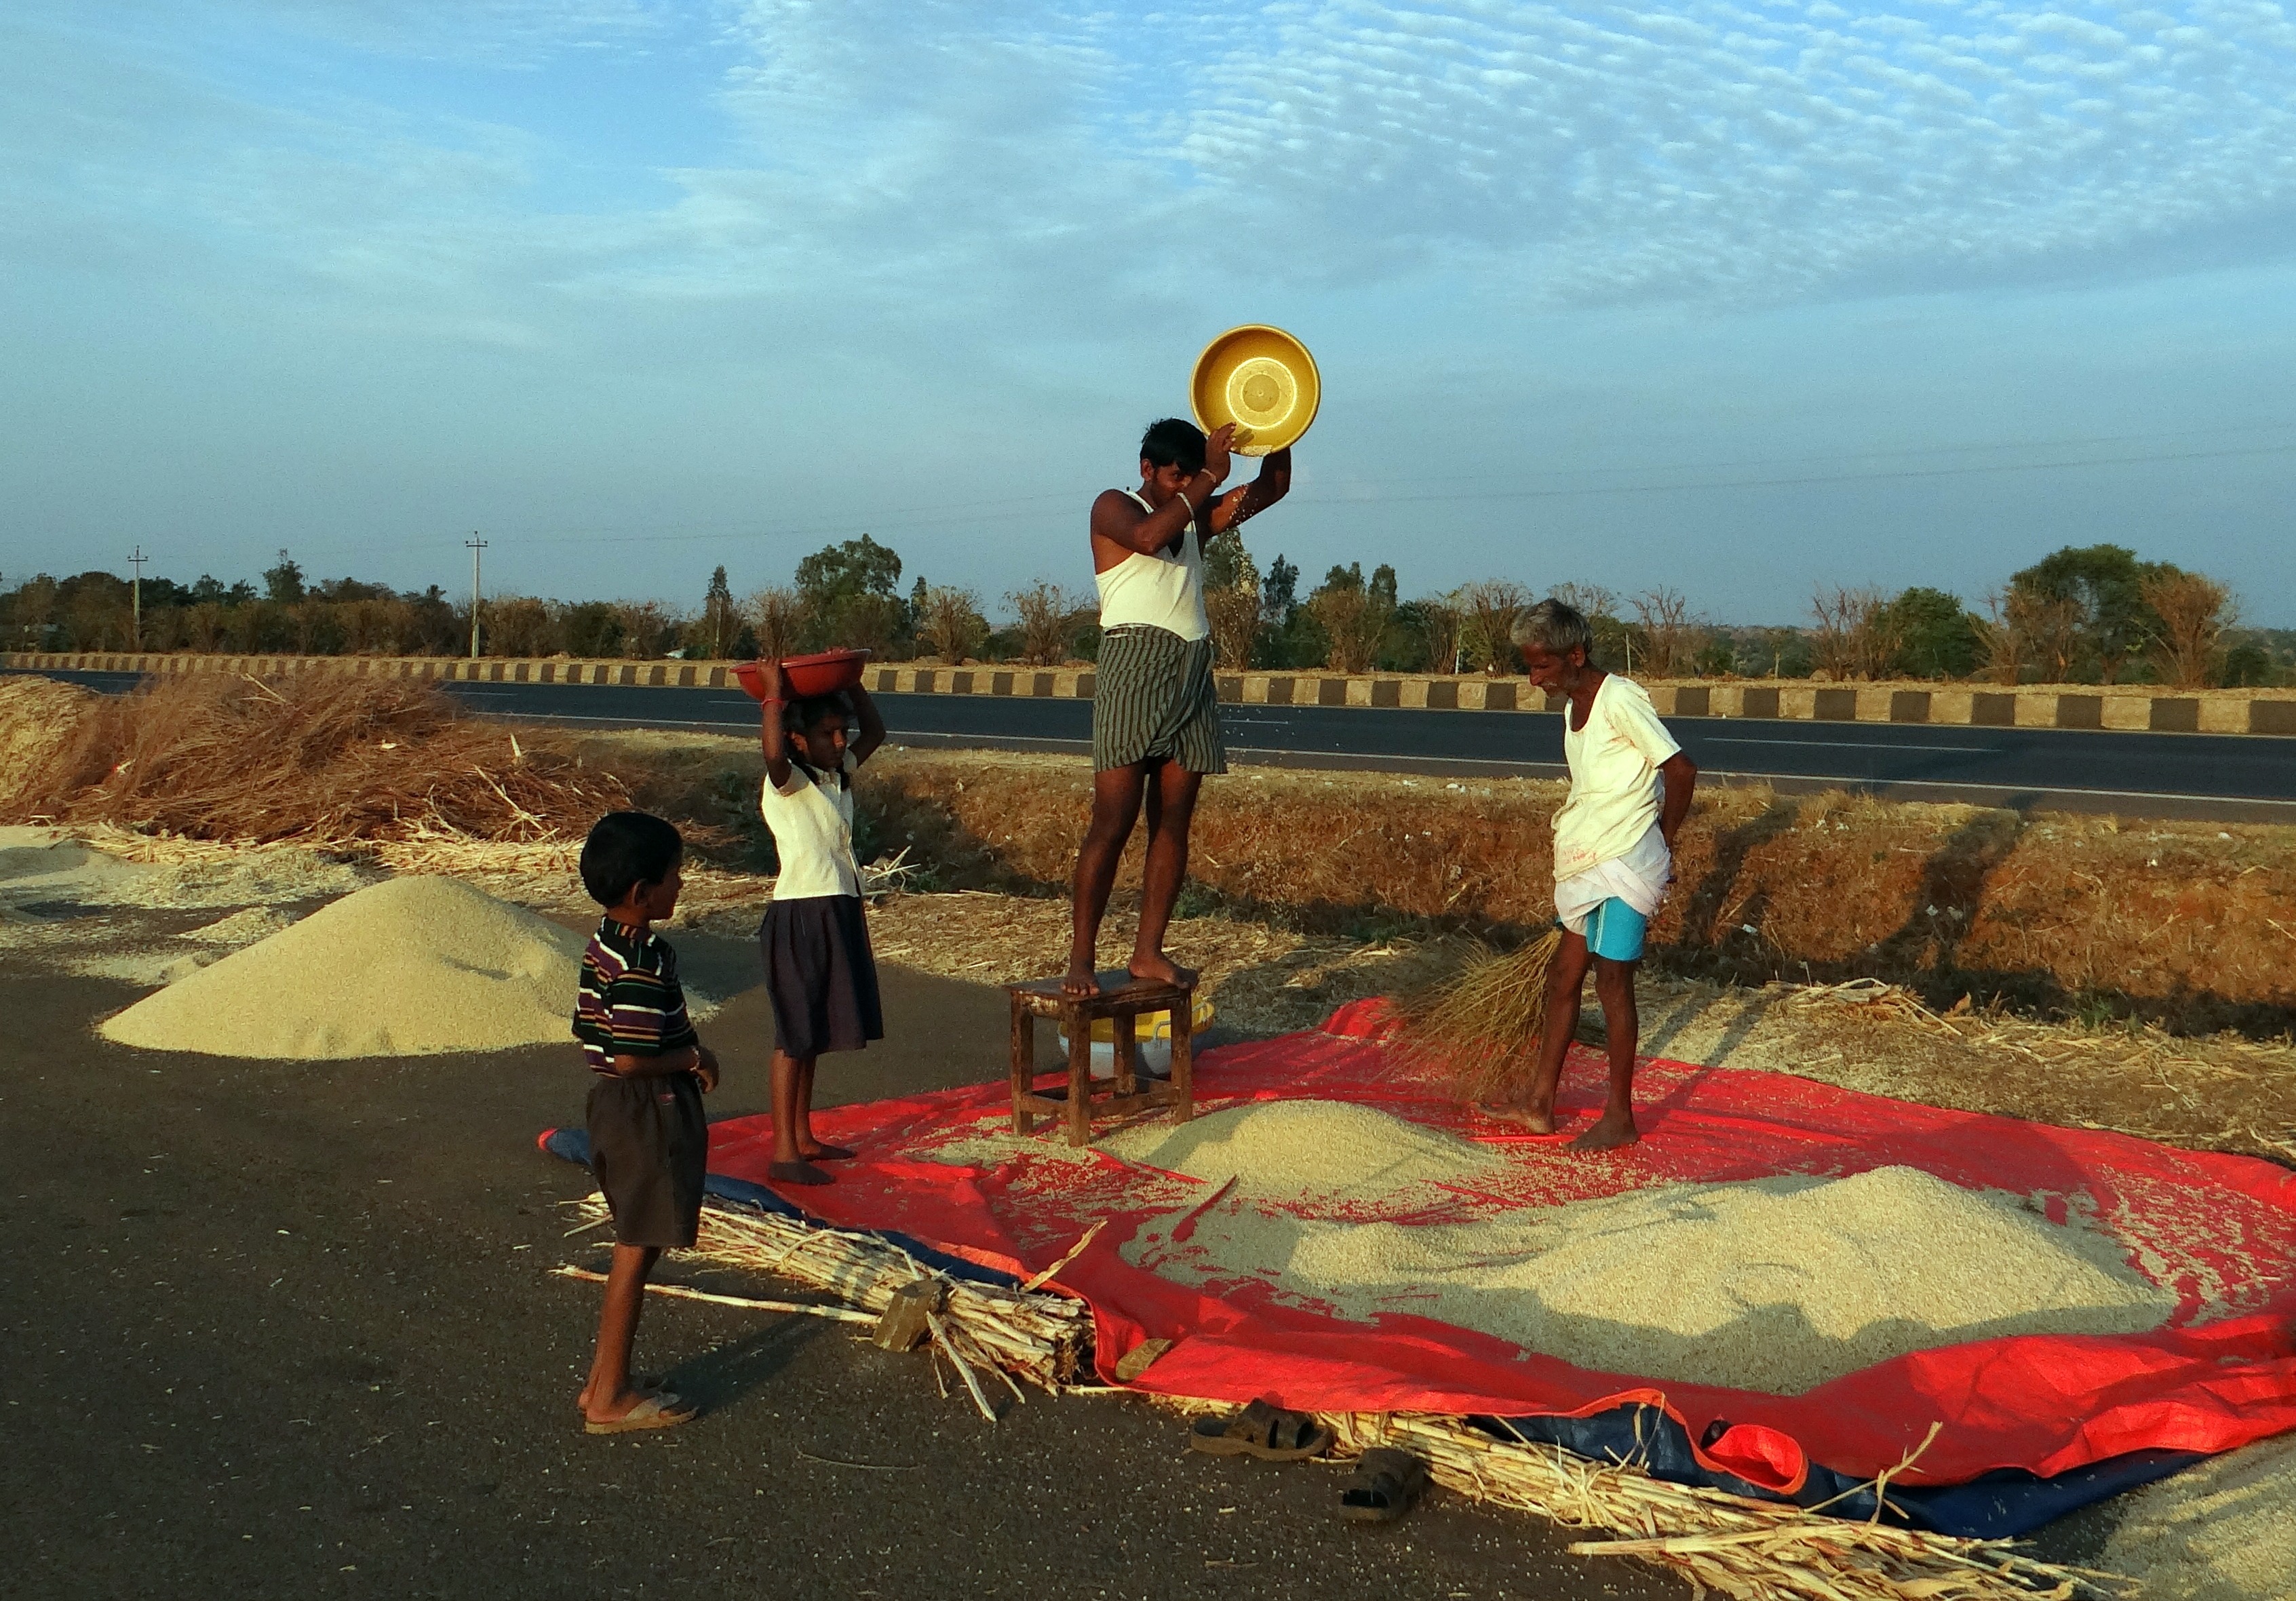
growth, farm, wind, country, celebration, ripe, farming, harvest, crop, grow, agriculture, toy, season, outdoors, culture, india, traditional, organic, cultivated, karnataka, sorghum, jowar, hand winnowing, agricultue